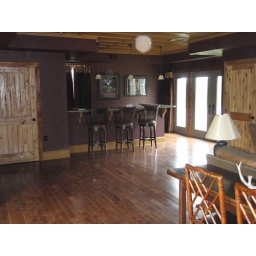
open area and bar in the guest house